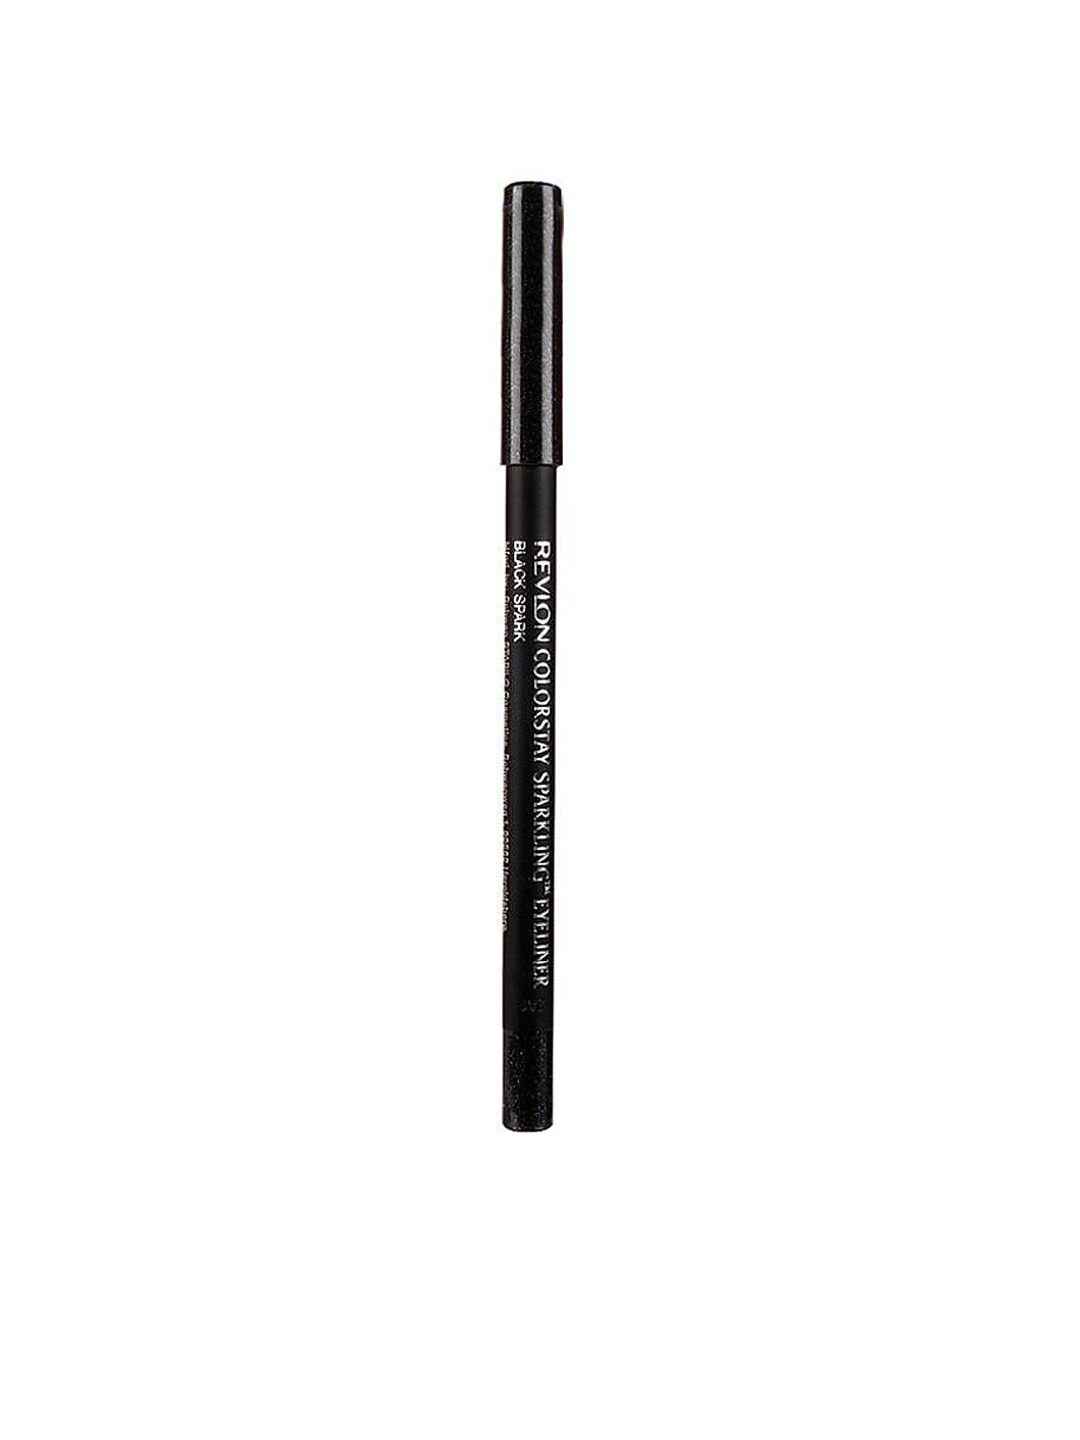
Revlon Colorstay Sparkling Black Eye Liner
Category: Personal Care / Makeup / Kajal and Eyeliner
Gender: Women
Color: Black
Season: Spring 2017
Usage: Casual